Cash coins in Indonesia

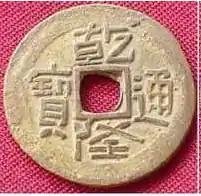
A Javanese imitation of a Chinese Qianlong Tongbao (乾隆通寶) cash coin.

On Java the Chinese "picis" (cash coins) replaced local gold and silver coins during the Majapahit period, the reason why copper cash coins replaced them was the fact that the size of the local gold and silver coins were too small, so they could easily fall and disappear. While the Chinese "picis" money has a hole in the middle so they could be strung together with rope with 200 pieces per string and be practically carried around everywhere with ease making them harder to lose. Local gold and silver coins would remain for large transactions while copper "picis" became the norm for smaller transactions.